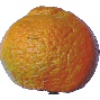
Label: mandarine